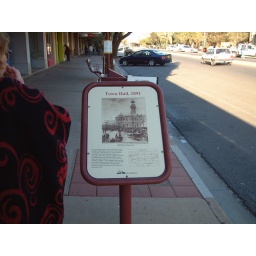
Early morning train stop where they have lots of these signs around describing historic signifigance